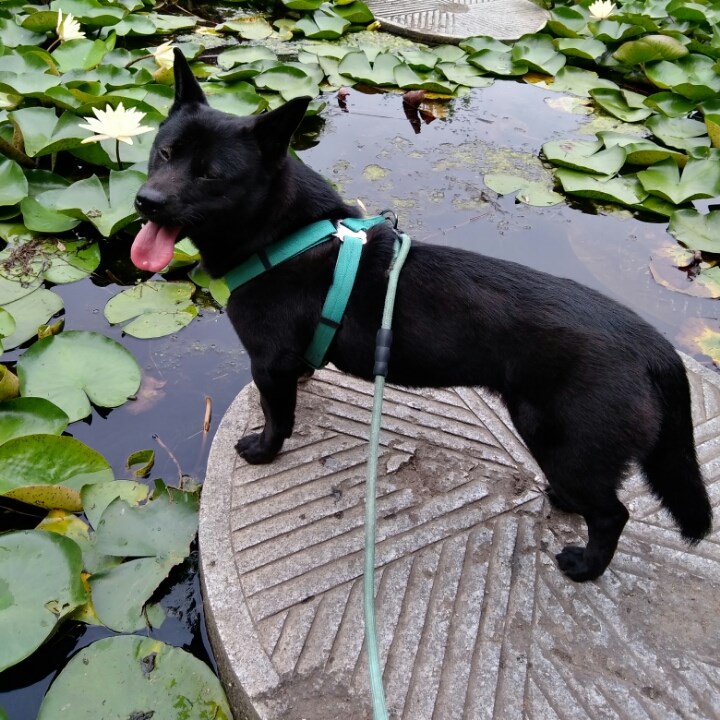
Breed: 1043-n000001-Shiba_Dog